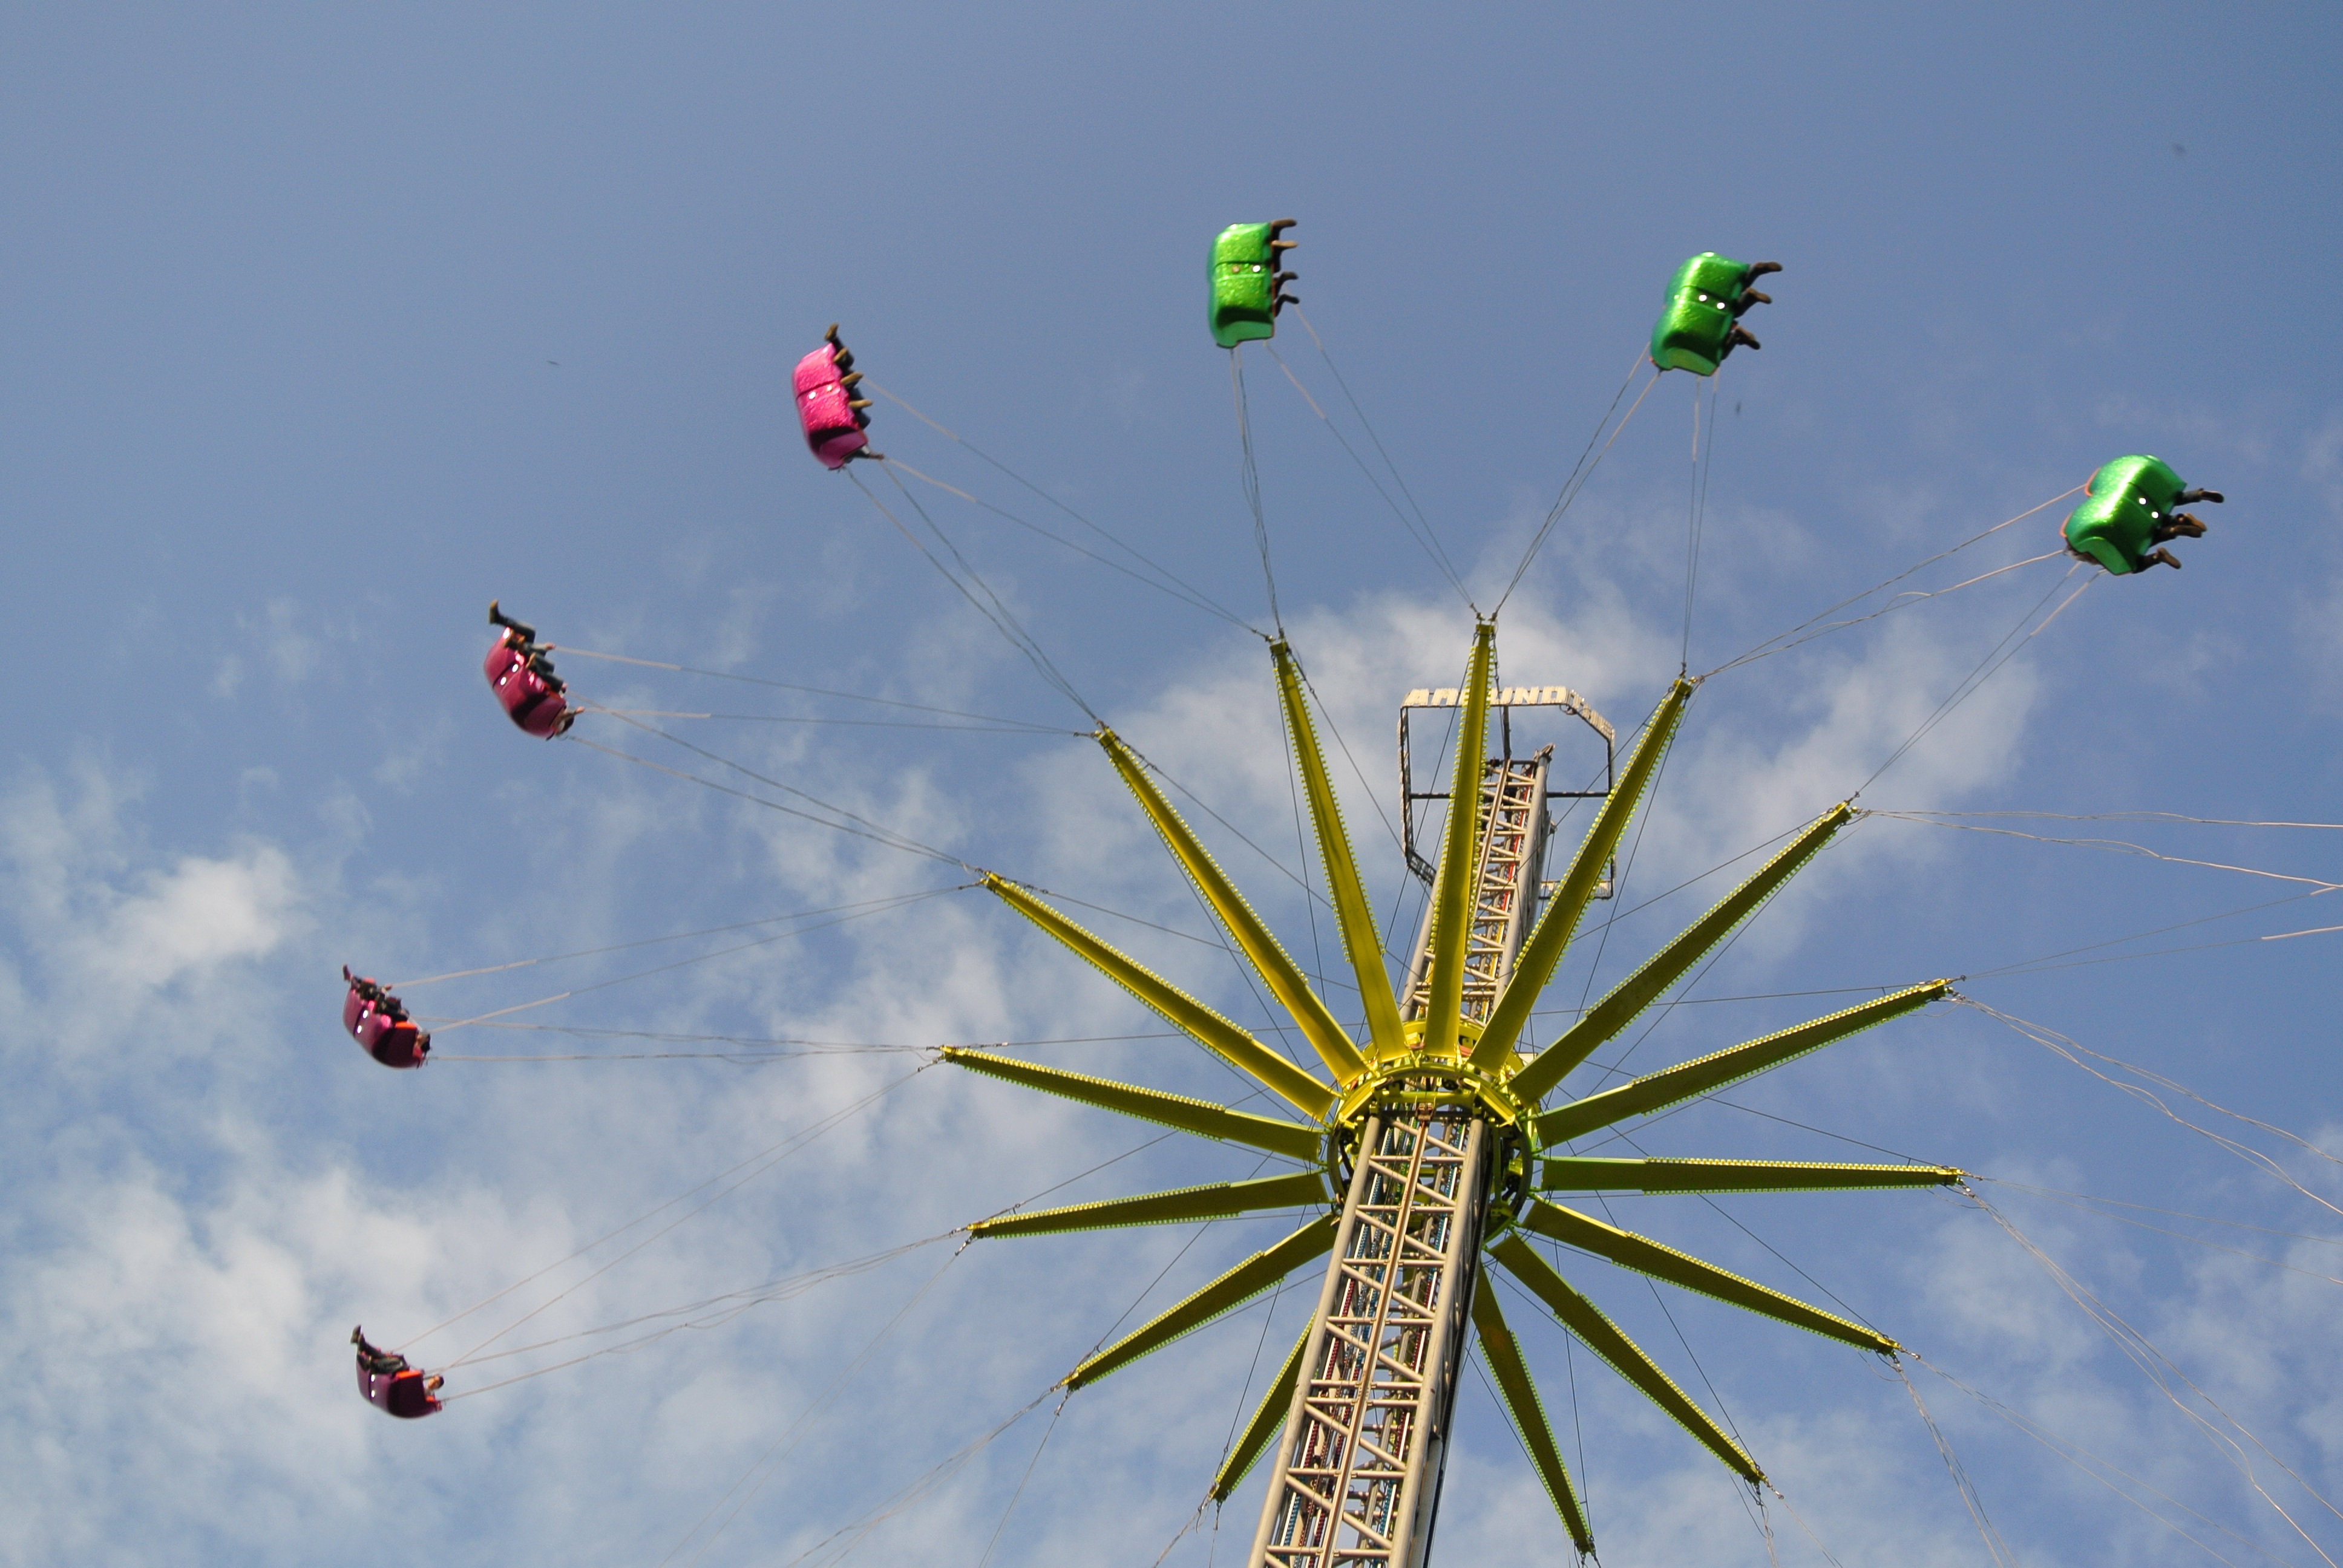
people, sky, flower, flying, vacation, motion, young, high, youth, carnival, park, holiday, ride, colorful, speed, lifestyle, leisure, toy, parachute, fairground, outdoors, fun, happiness, sports, swinging, amusement, funfair, fair, enjoy, entertainment, theme, atmosphere of earth, windsports, kite sports